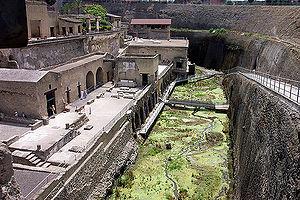
Herculanum était une ville romaine antique située dans la région italienne de Campanie, détruite par l'éruption du Vésuve en l'an 79 apr. J.-C., conservée pendant des siècles dans une gangue volcanique et remise au jour à partir du XVIIIᵉ siècle par les Bourbon-Deux-Siciles qui régnaient sur Naples.